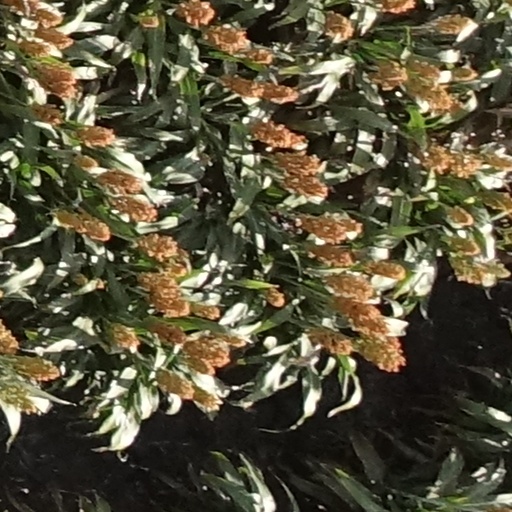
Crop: sorghum